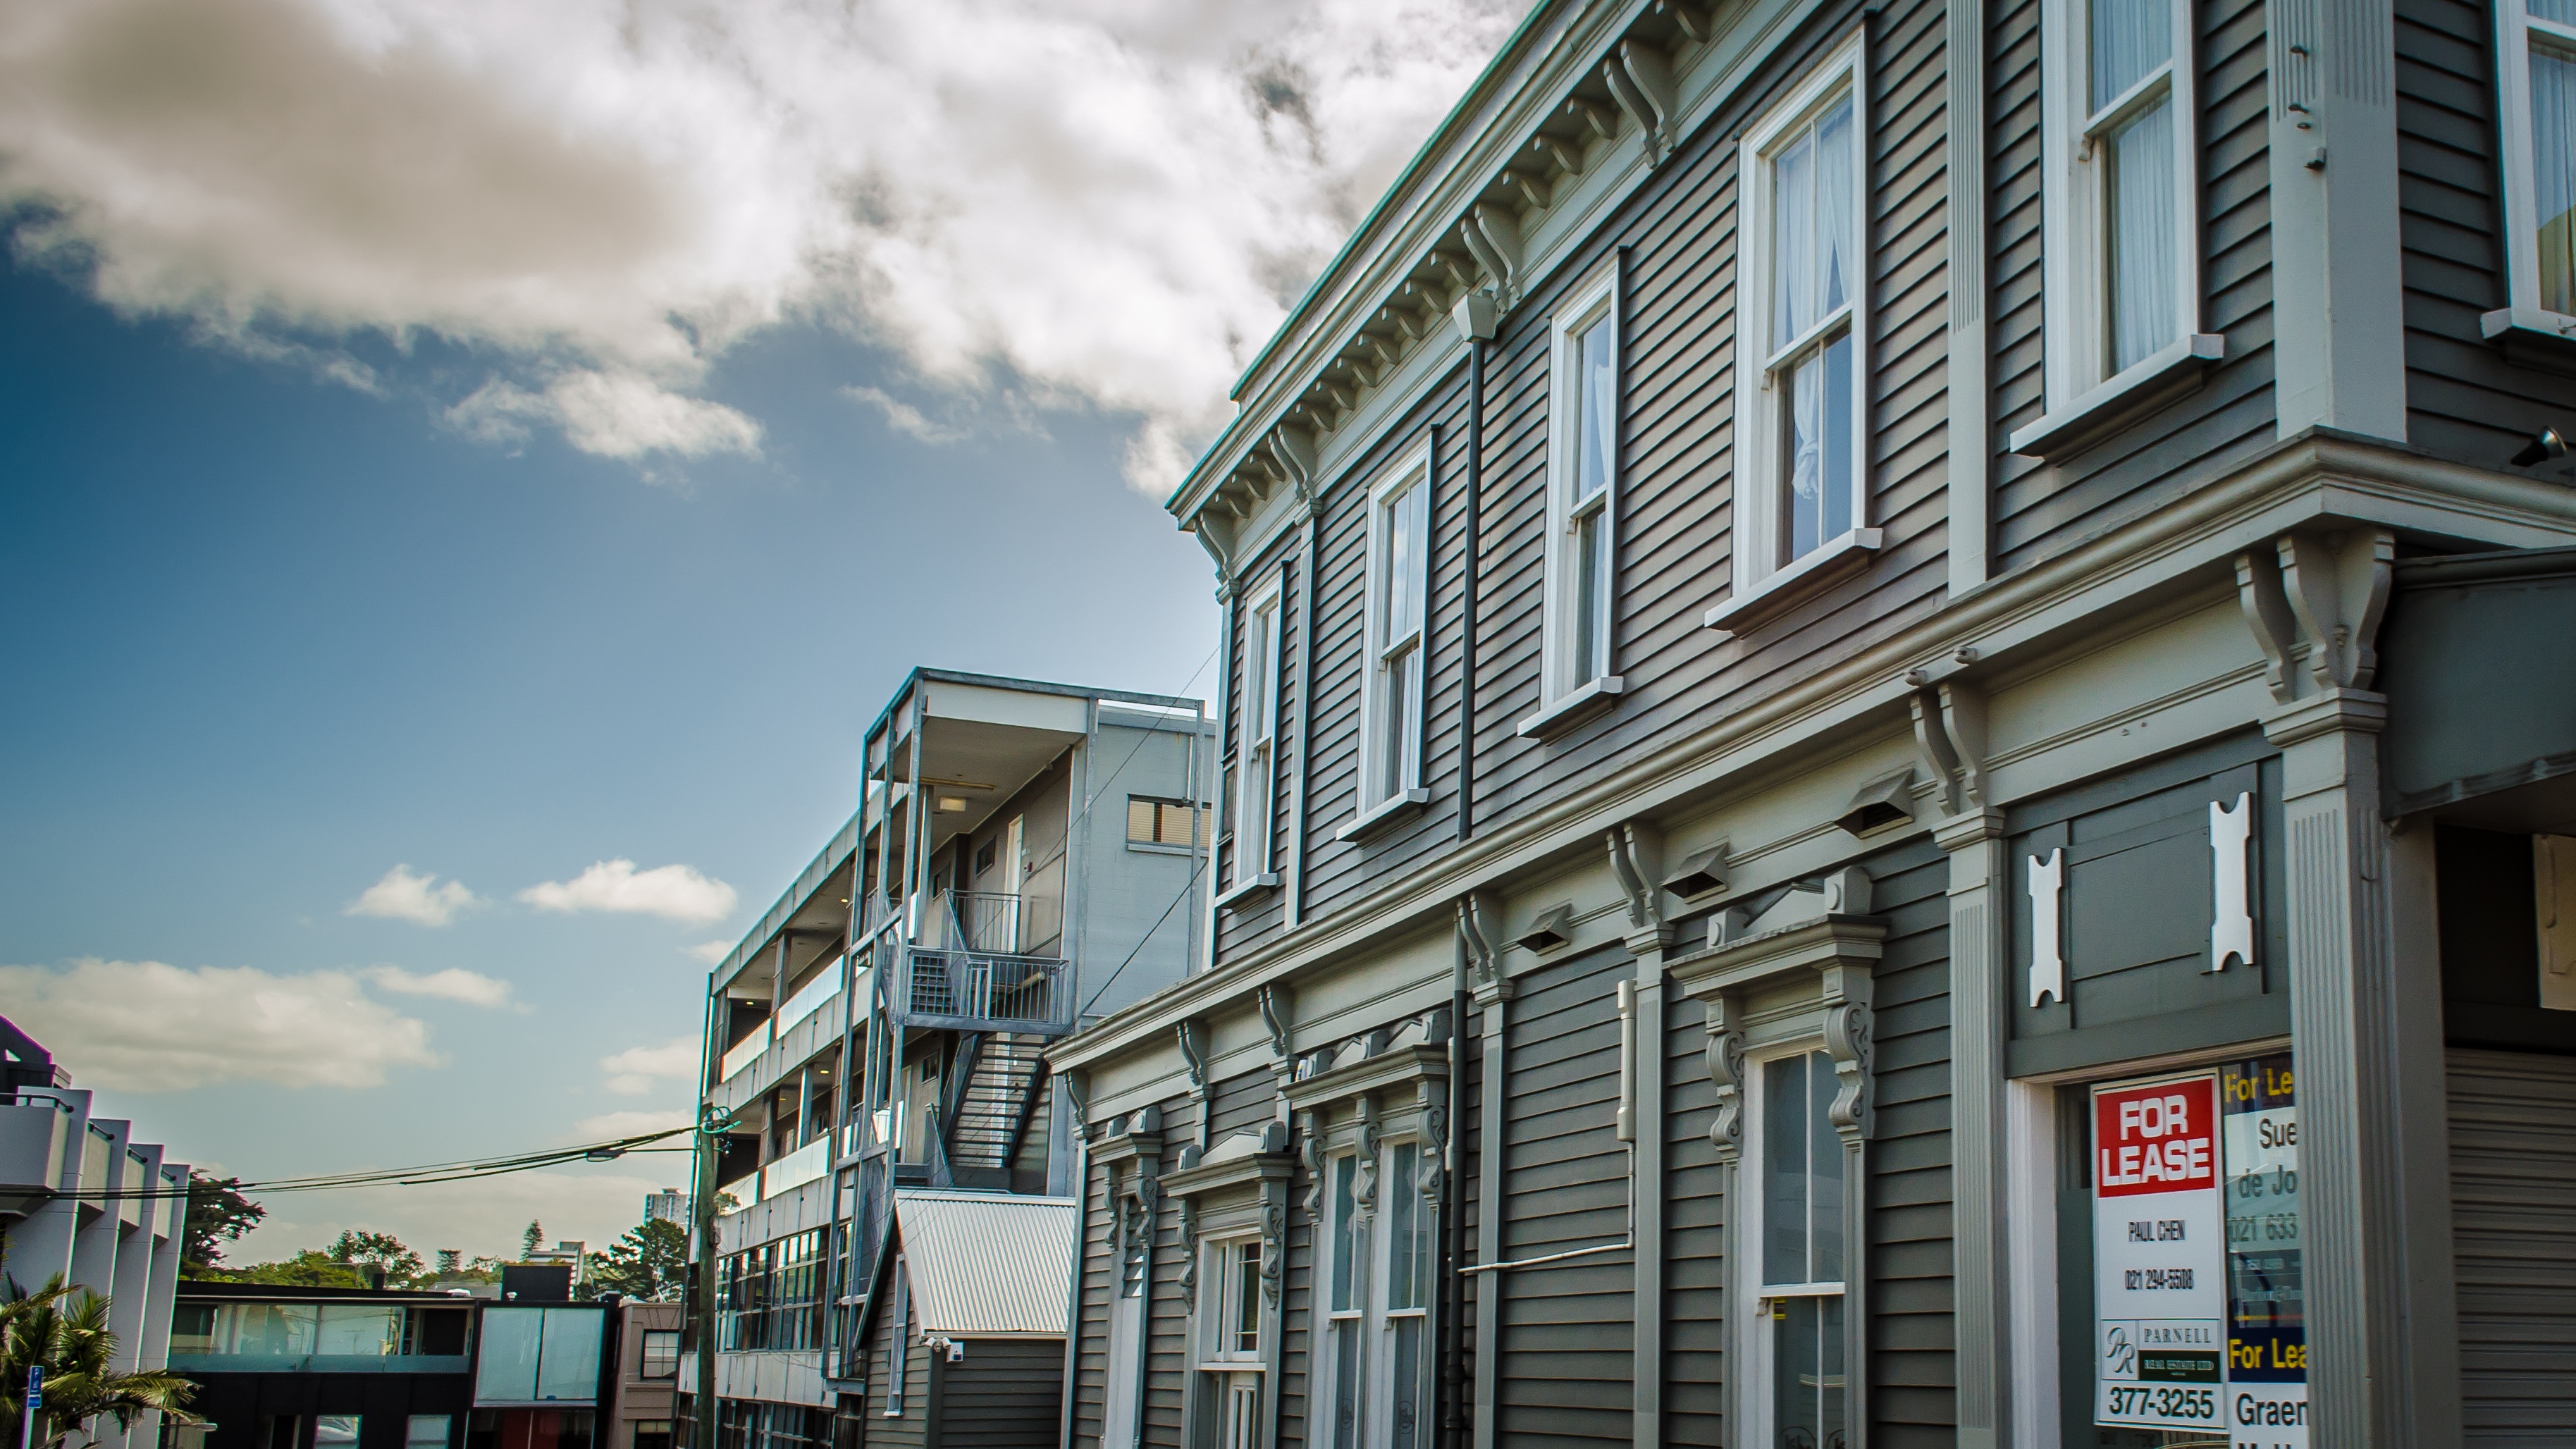
architecture, wood, road, street, house, window, town, old, city, skyscraper, cityscape, downtown, construction, facade, old building, tower block, carpenter, infrastructure, old door, condominium, neighbourhood, urban area, residential area, human settlement